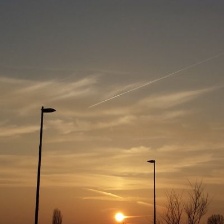
Cloud type: Contrail